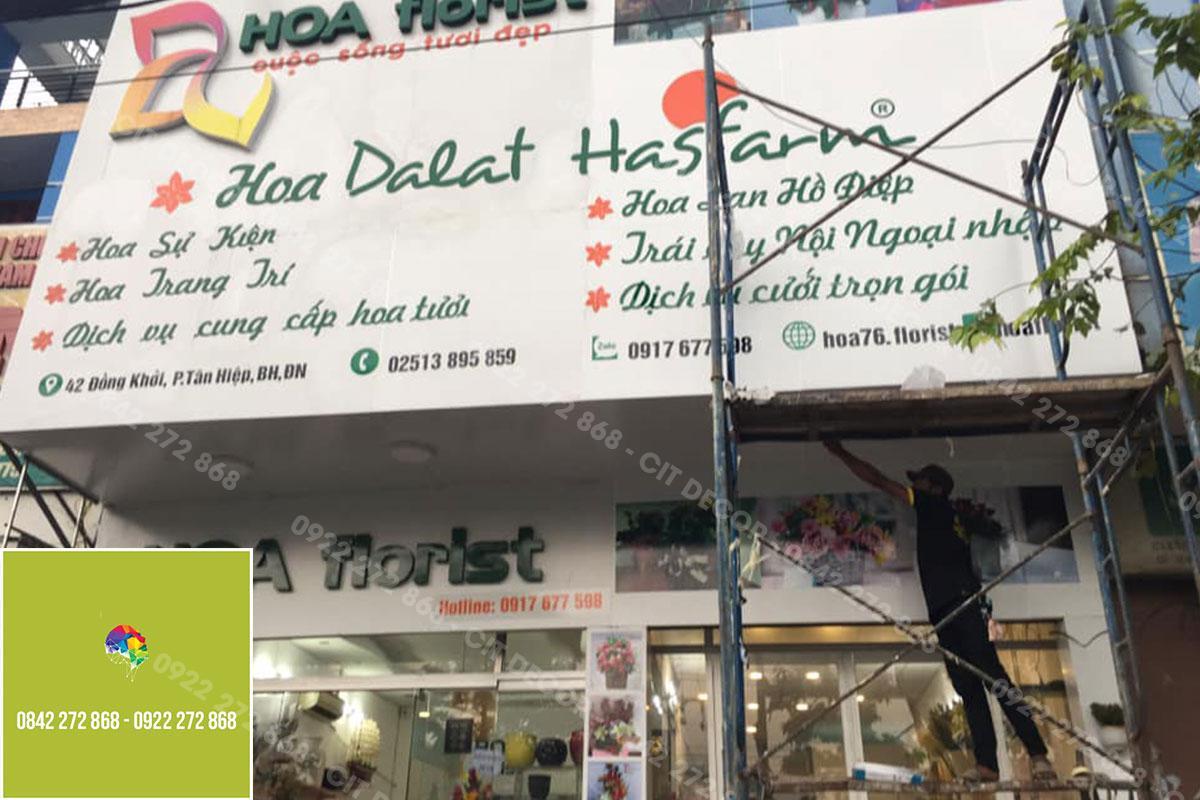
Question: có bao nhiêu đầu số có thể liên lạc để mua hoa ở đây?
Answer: có hai đầu số